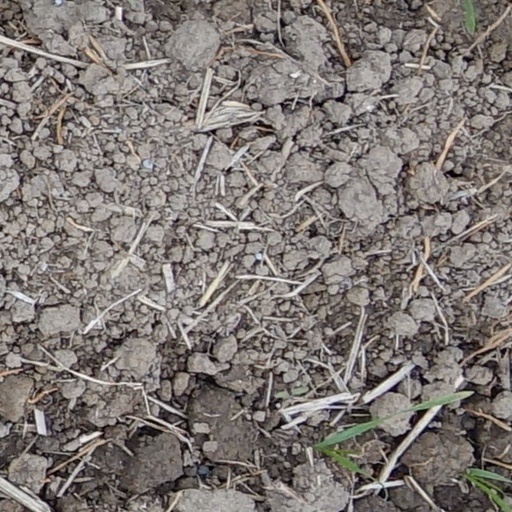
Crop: wheat